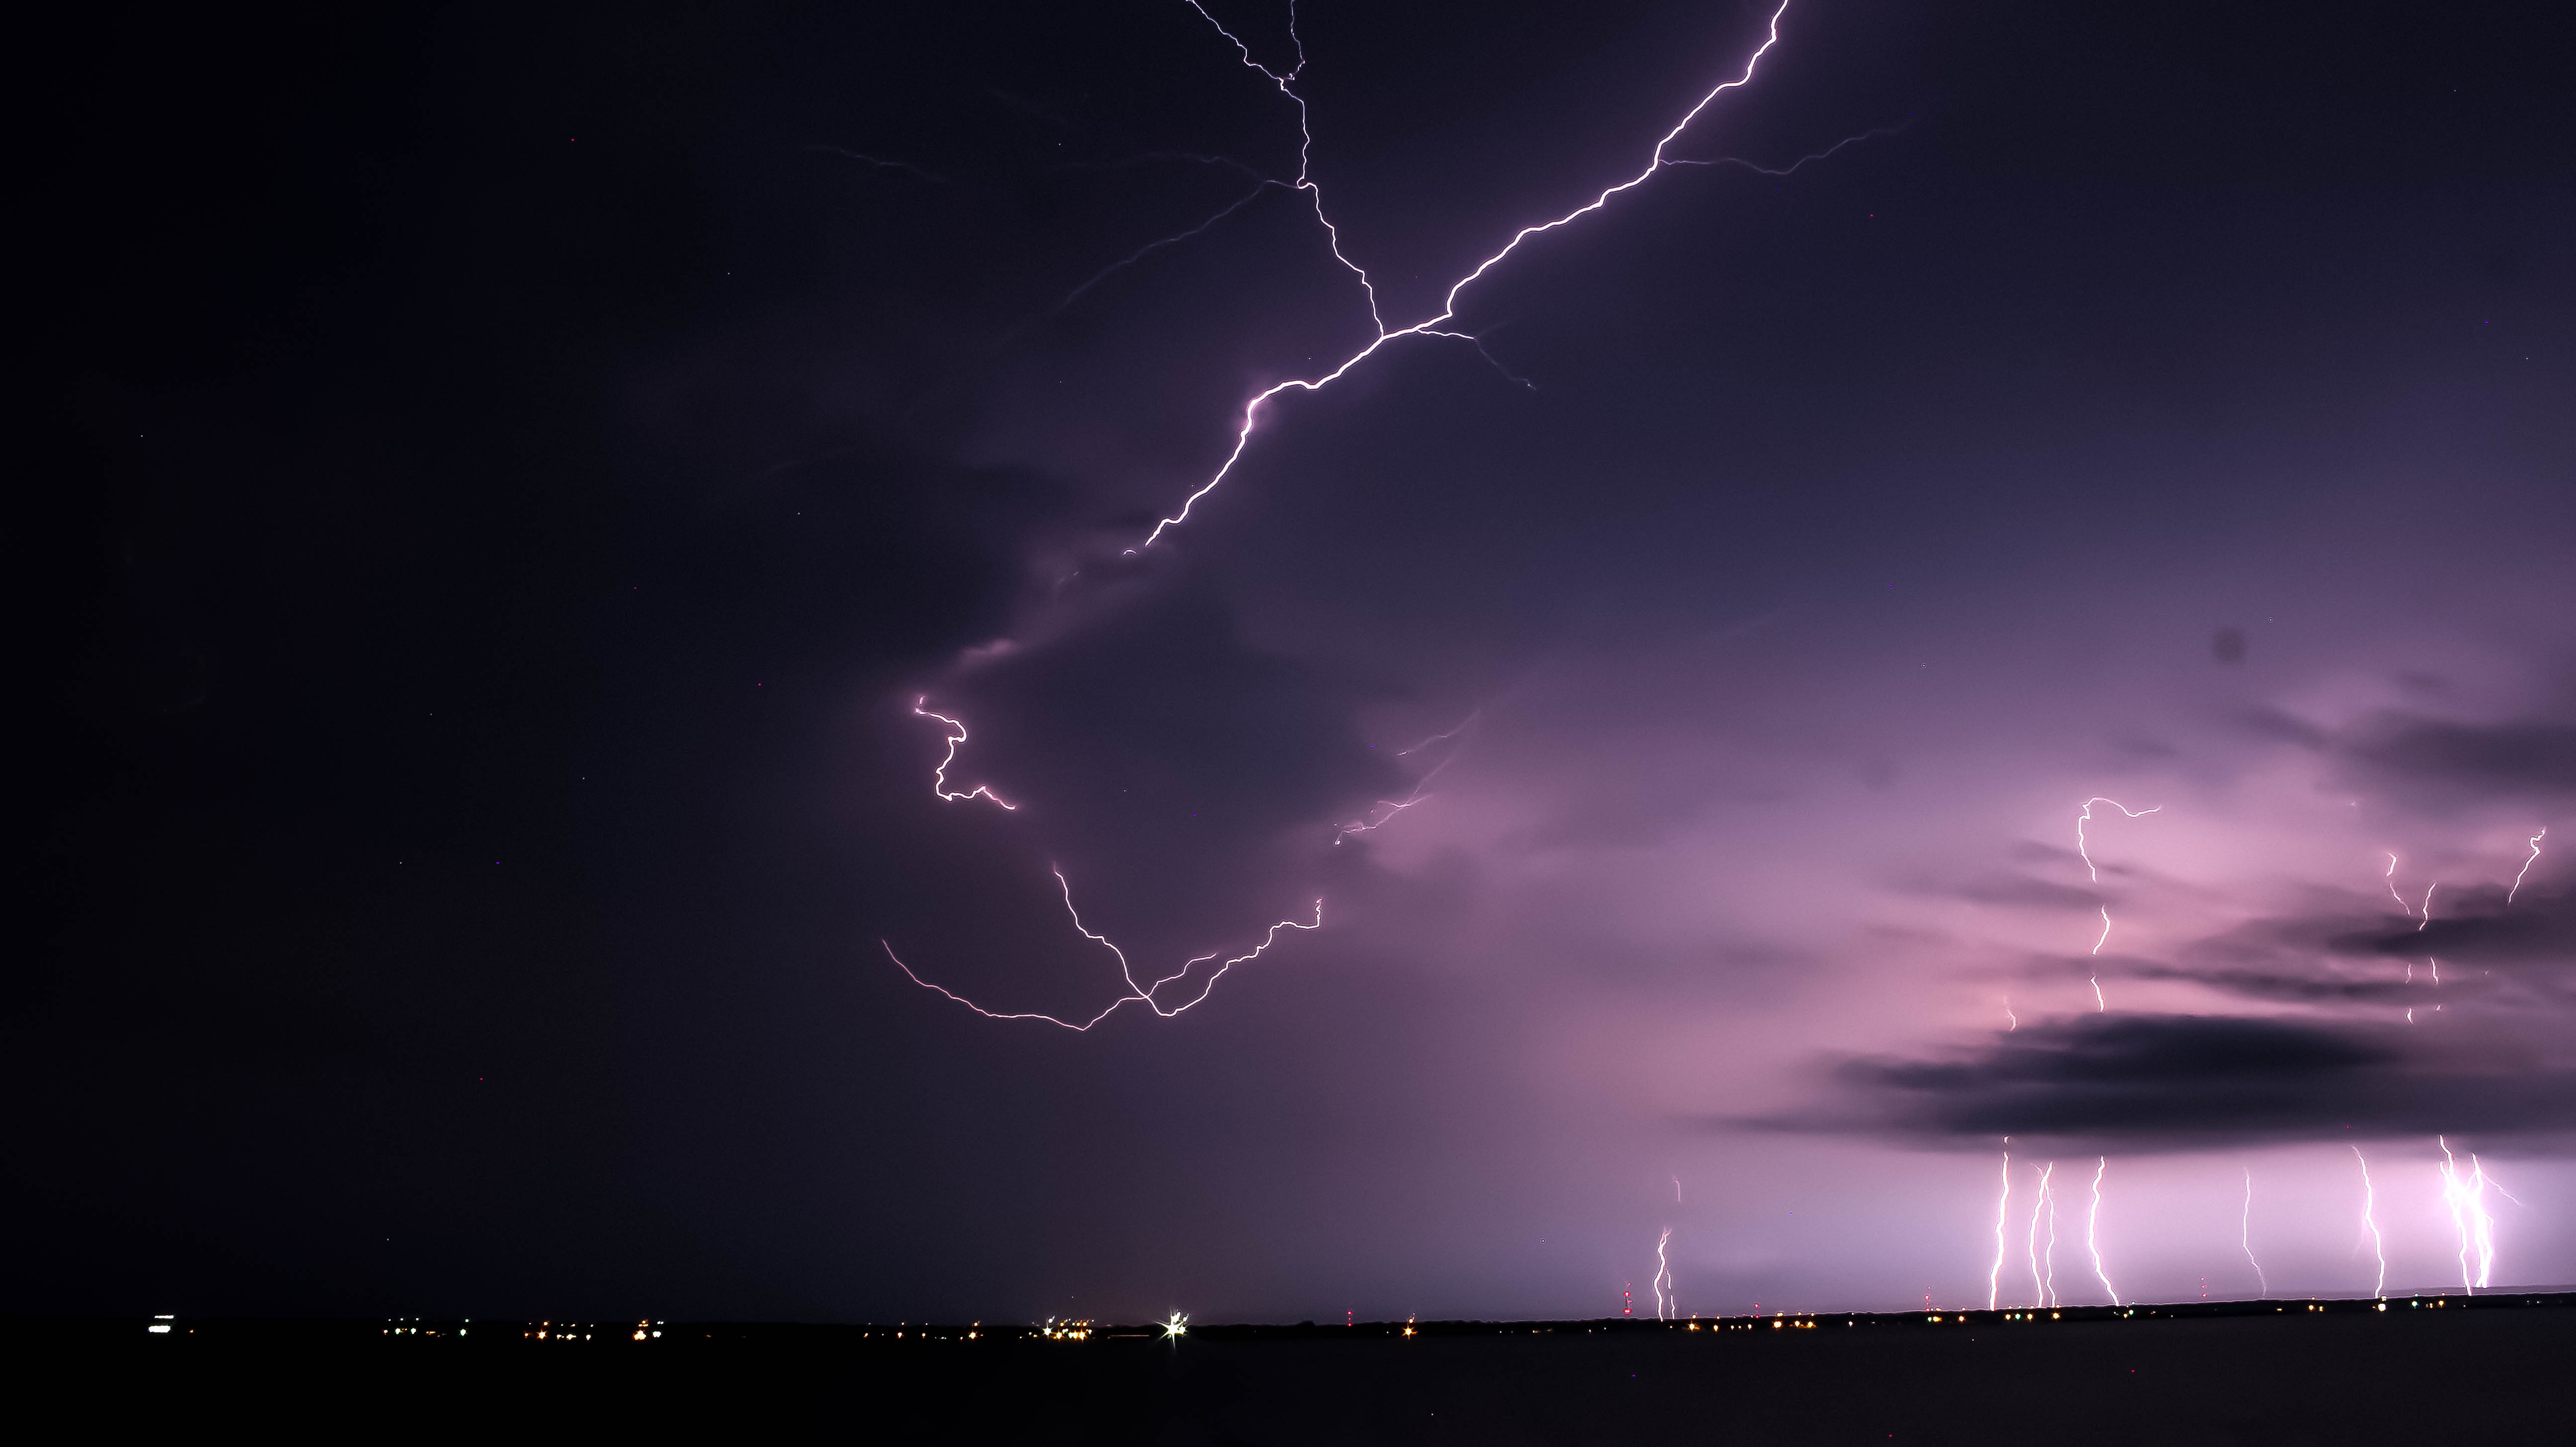
atmosphere, weather, storm, lightning, thunder, thunderstorm